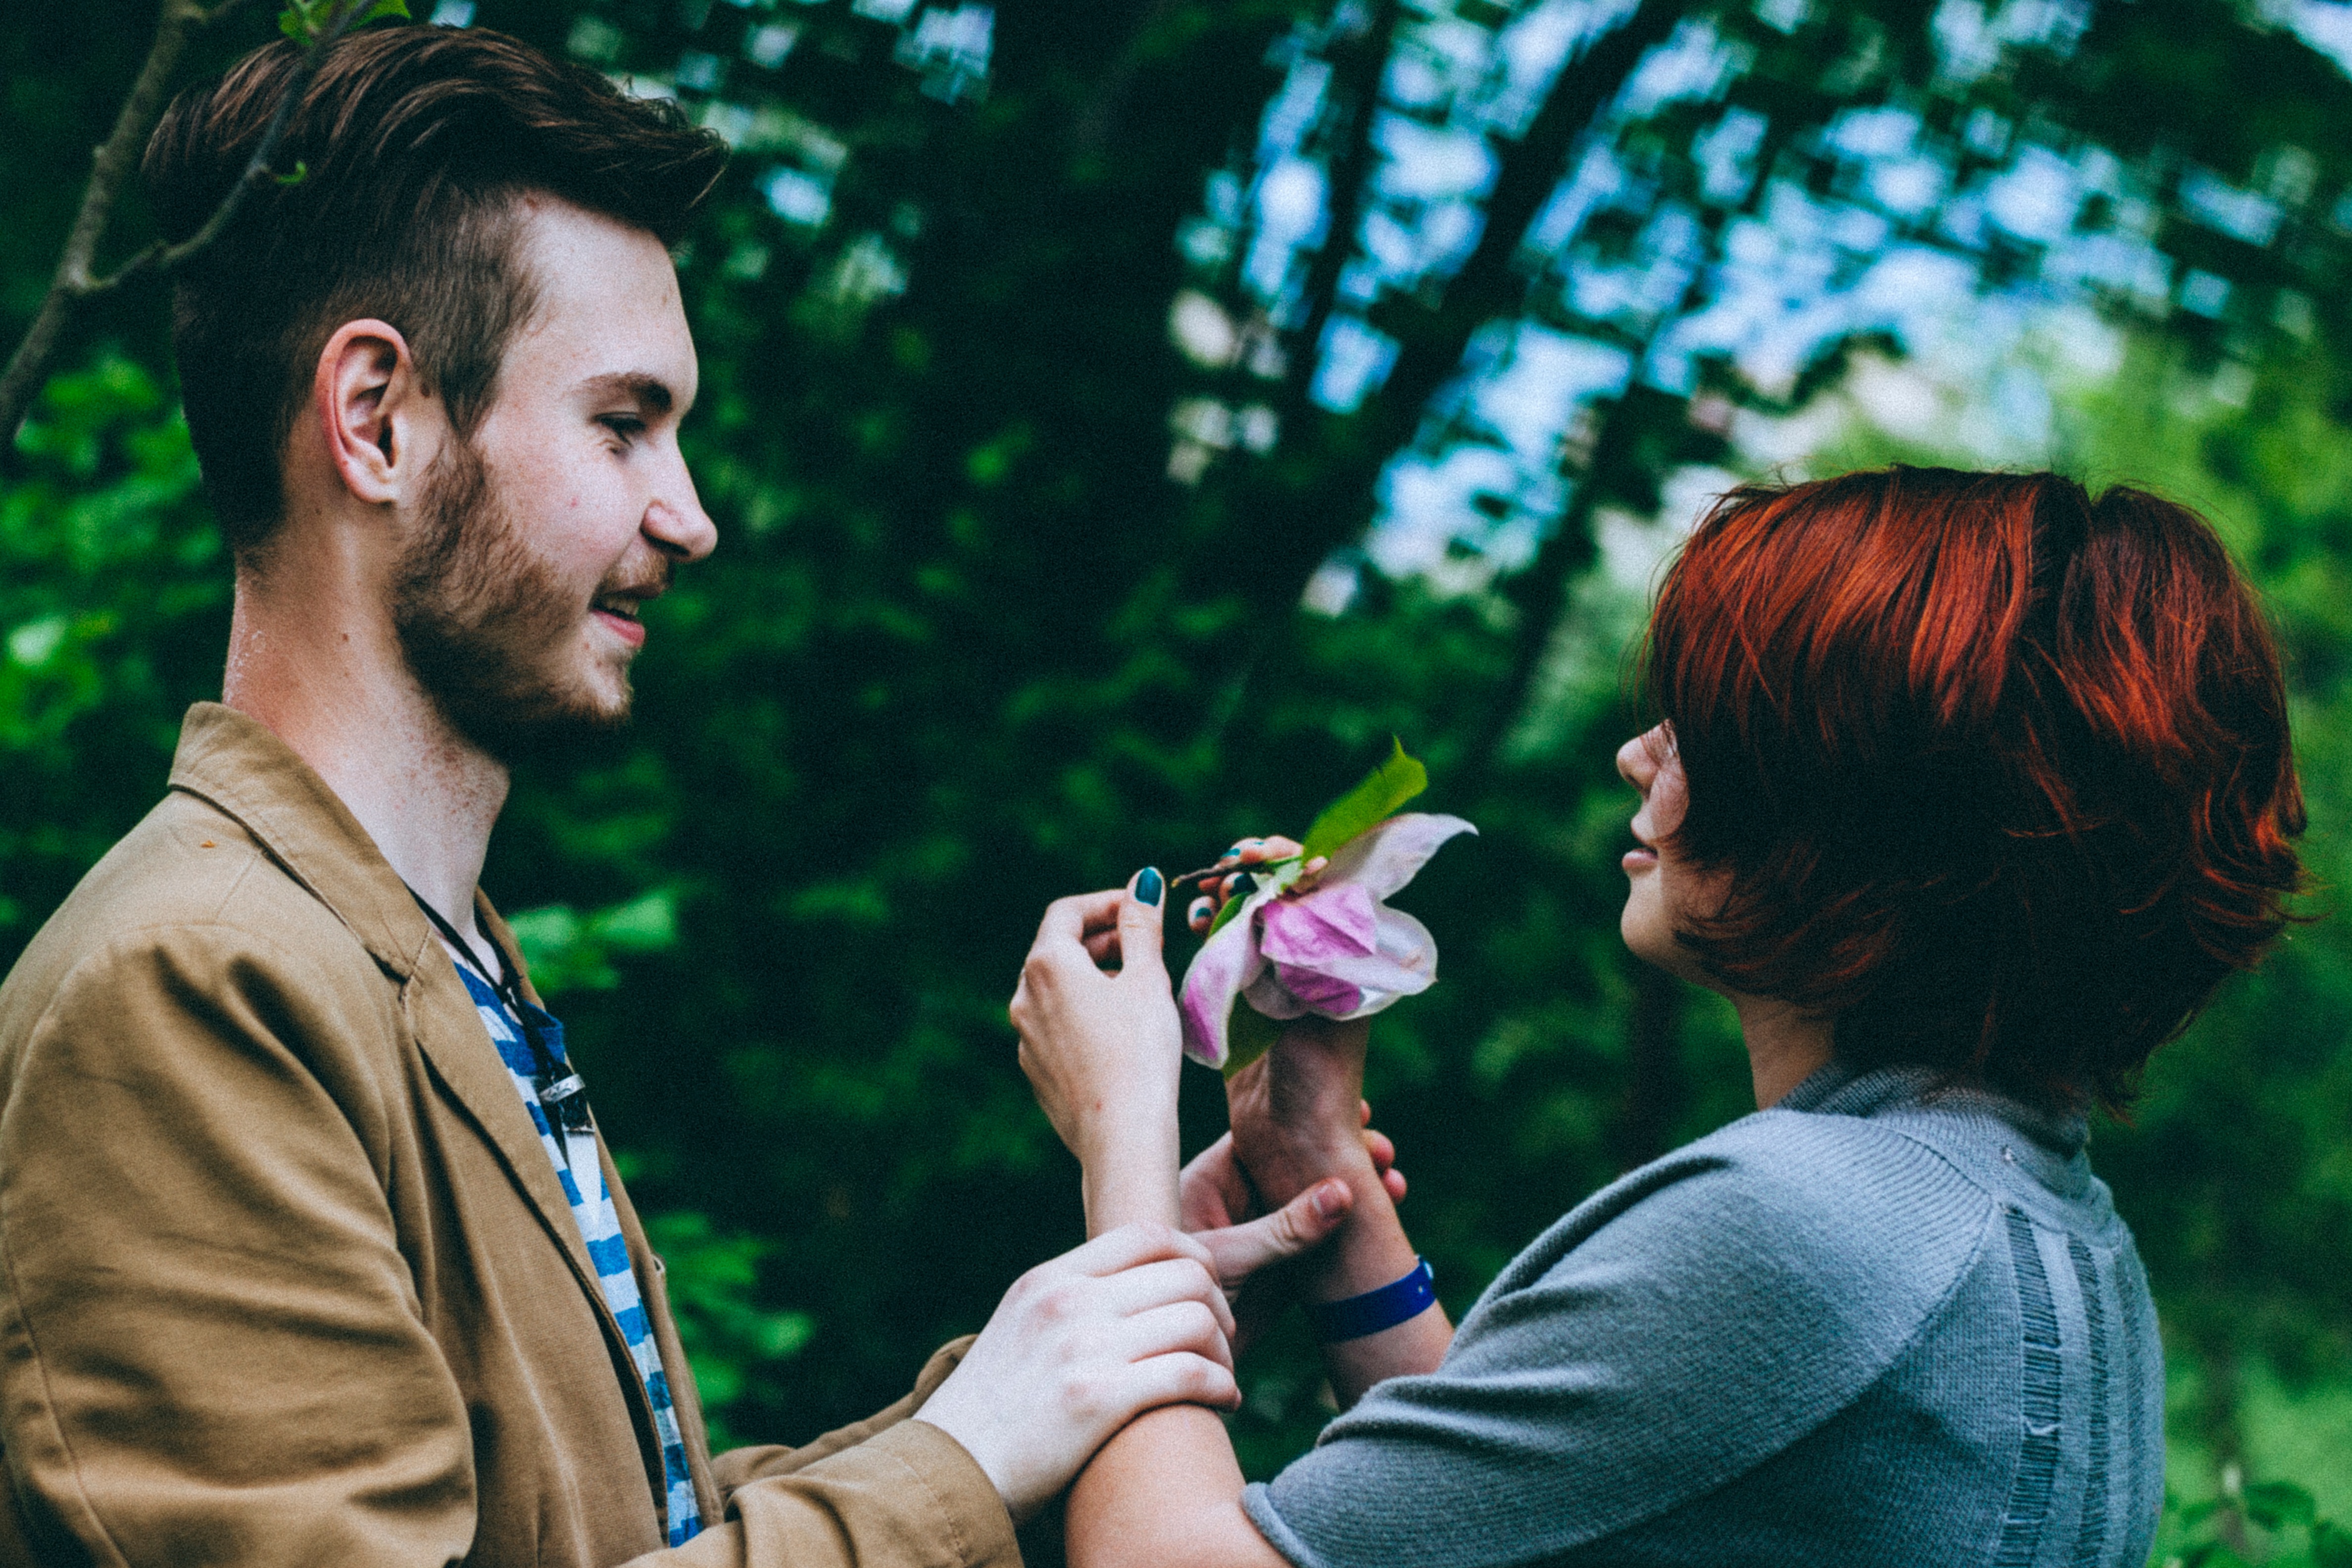
romance, conversation, screenshot, interaction